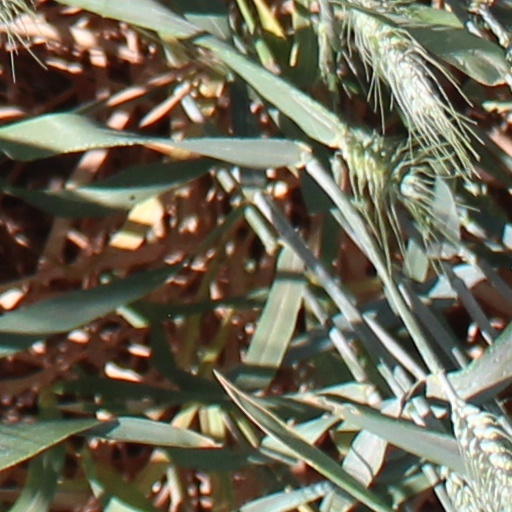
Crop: wheat